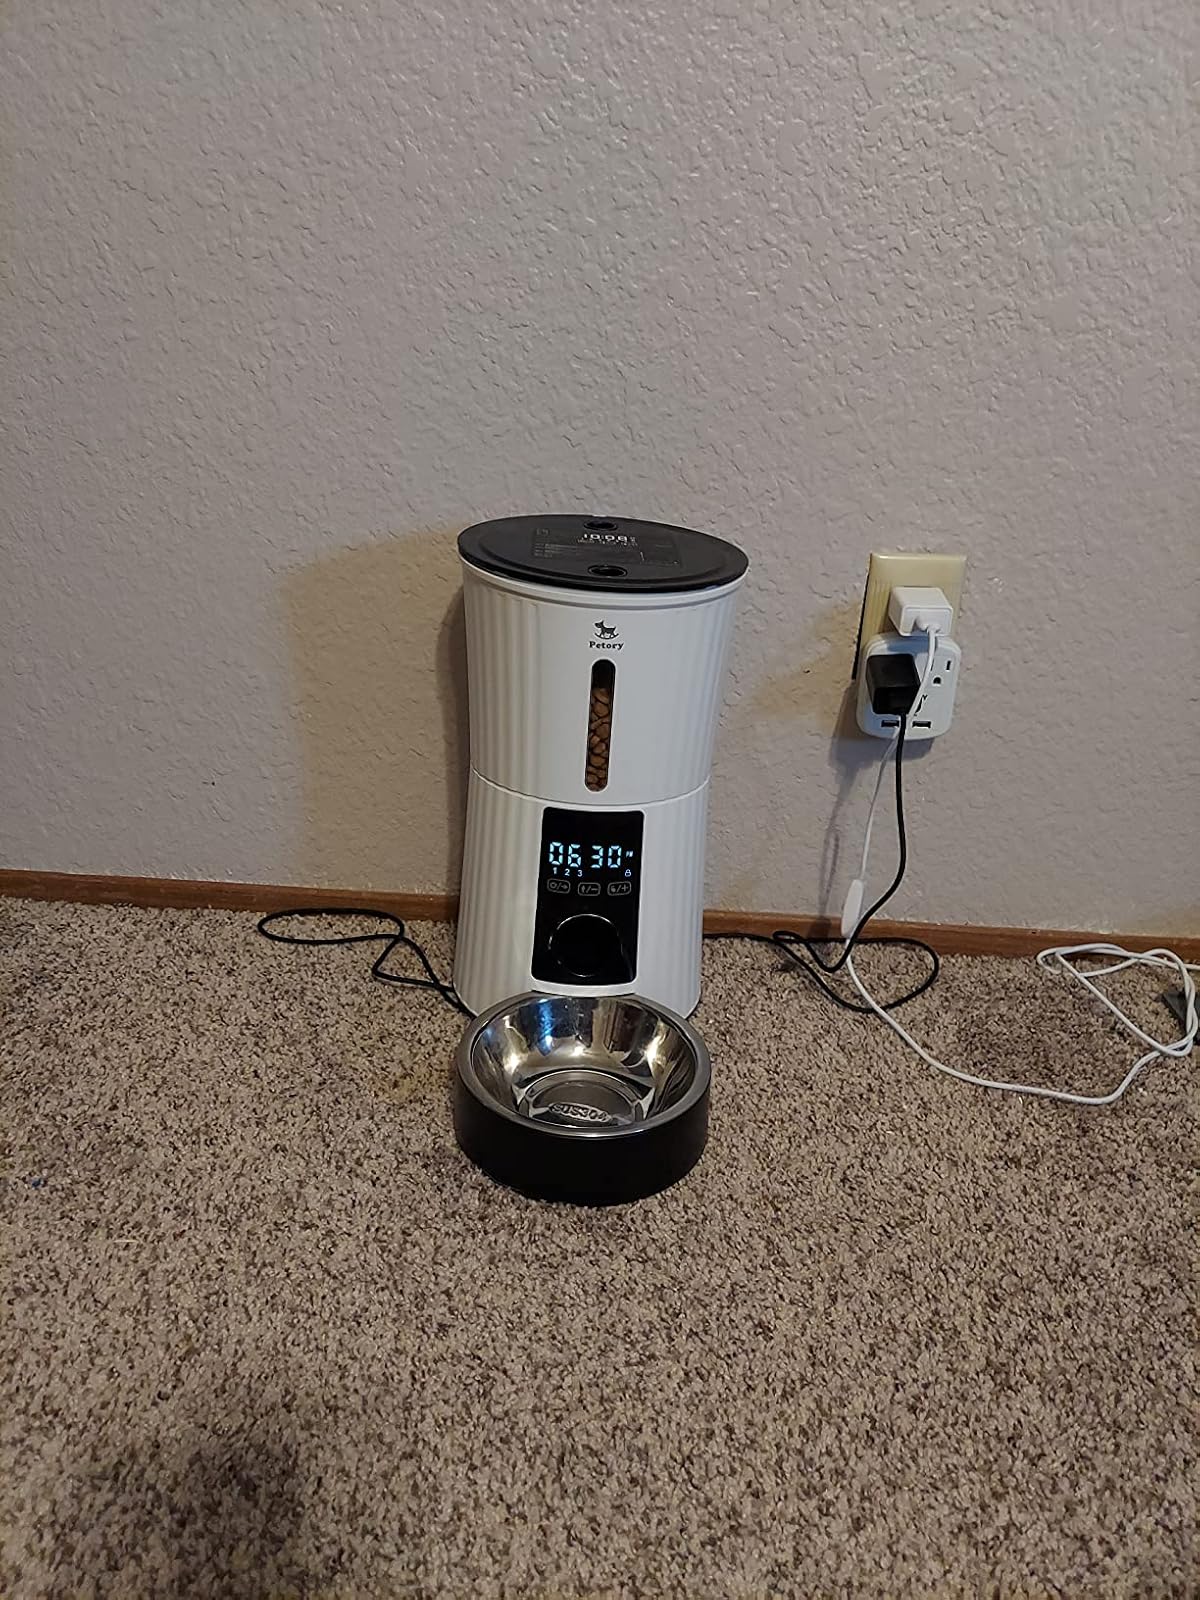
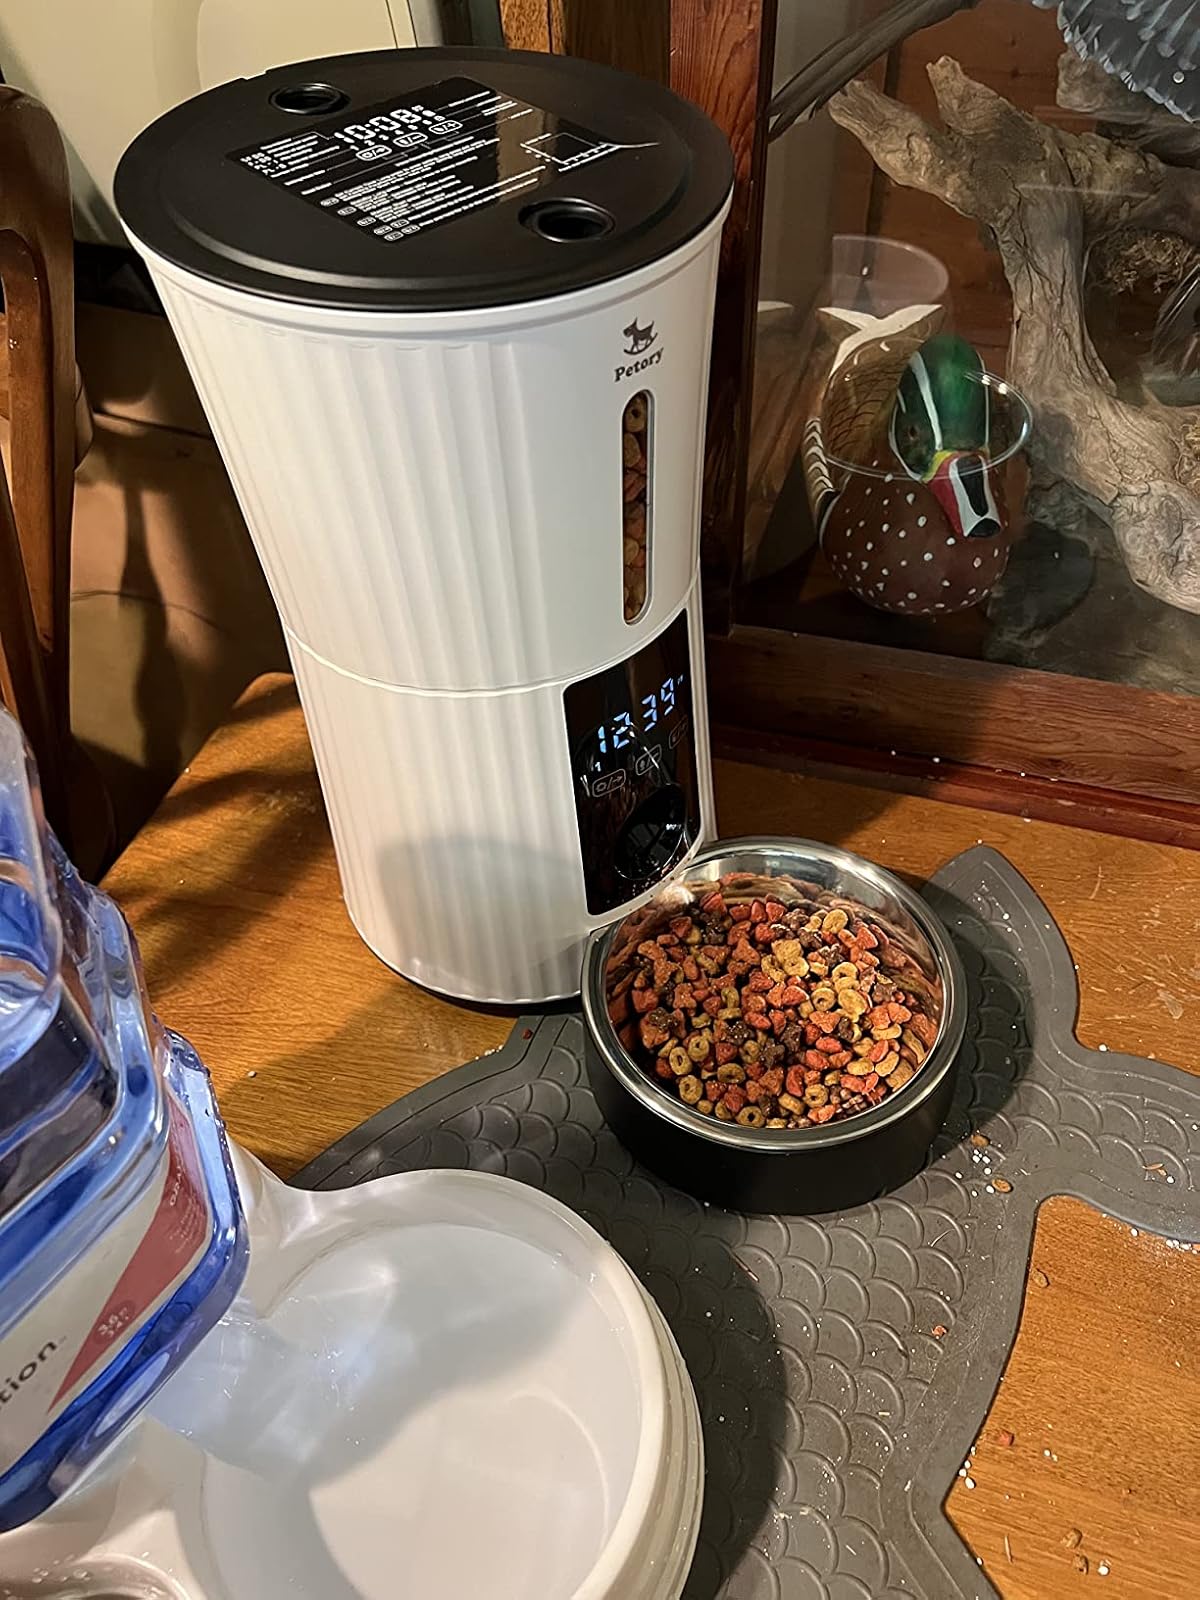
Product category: items_feeder
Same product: yes